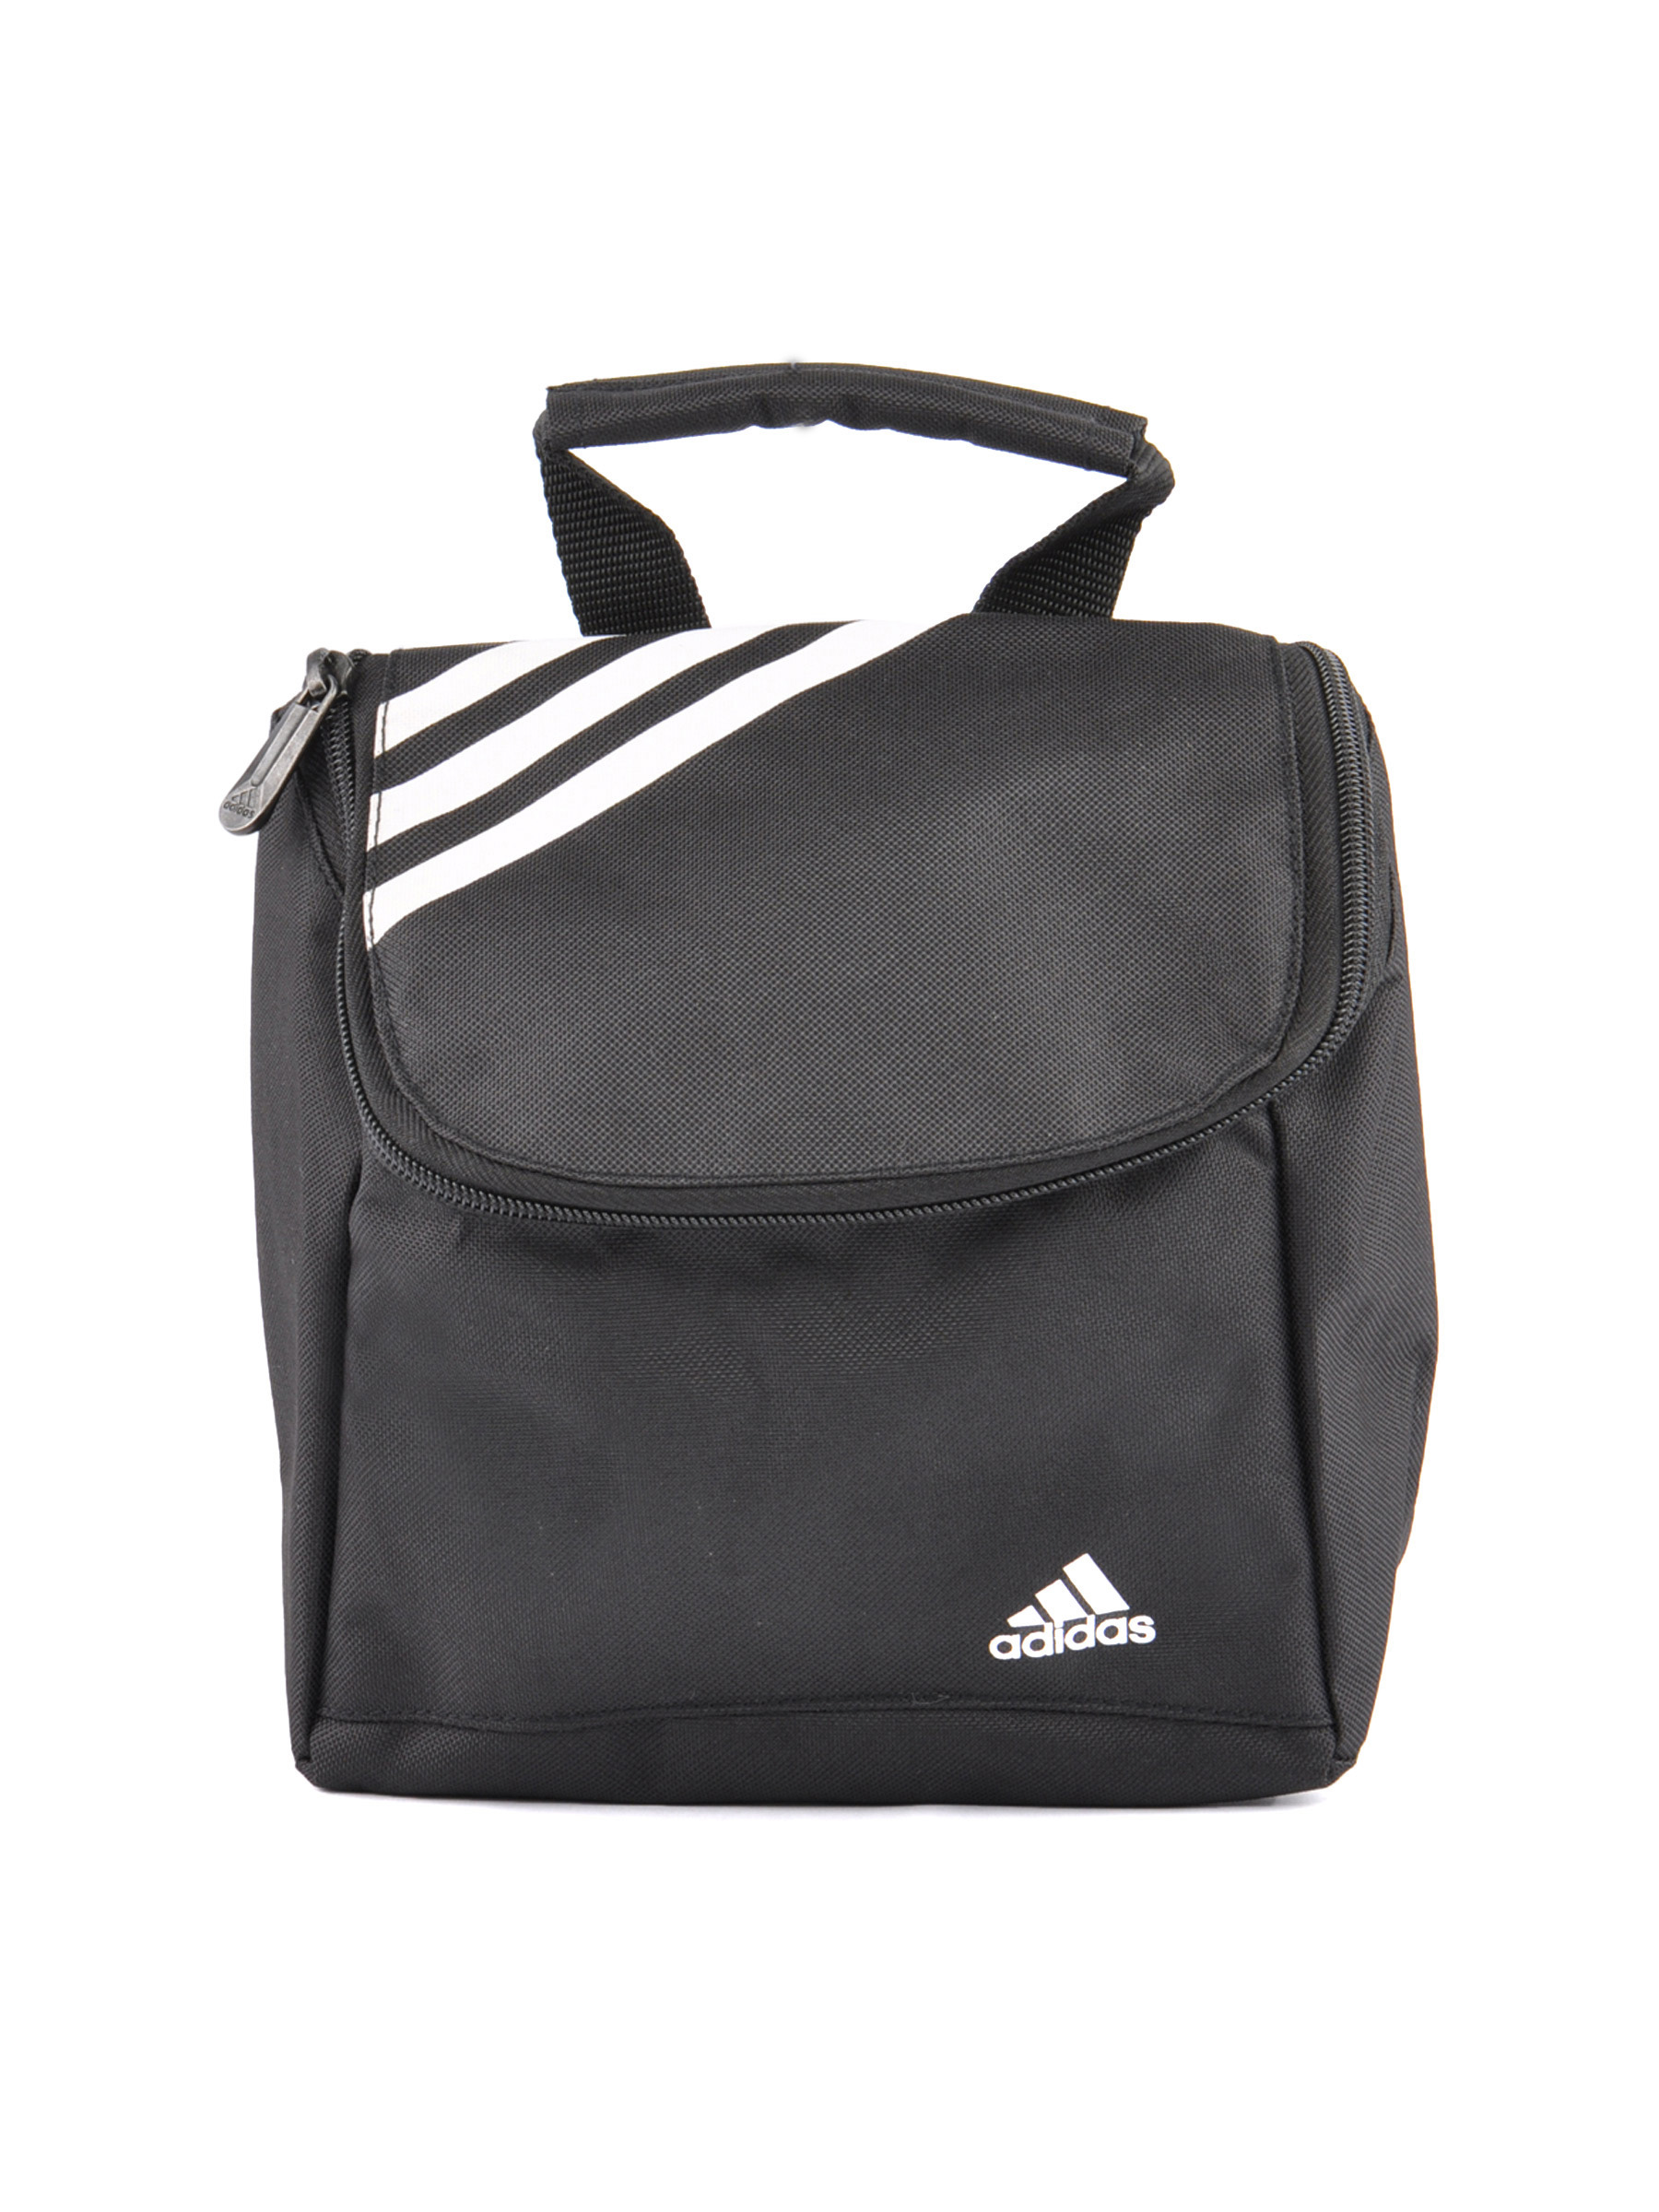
ADIDAS Unisex Org City Corp Black Bag
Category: Accessories / Accessories / Travel Accessory
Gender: Unisex
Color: Black
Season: Fall 2011
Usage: Casual